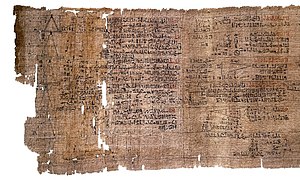
Egyptisk matematik
En del af Rhind-papyrussen som er den største tekst, der beskriver egyptisk matematik.
Egyptisk matematik elller matematik i oldtidens Egypten er den matematik der blev udviklet og anvendt i det gamle Egypten fra ca. år 3000 til år 300 f.v.t. fra det gamle rige frem til begyndelsen af Det ptolemeiske kongedømme. Oldtidens egyptere anvendte et talsystem til at tælle og løse nedskrevne matematiske problemer, hvilket ofte involverede multiplikation og brøker.